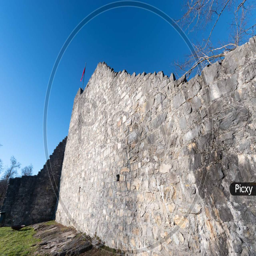
Schellenberg Castle